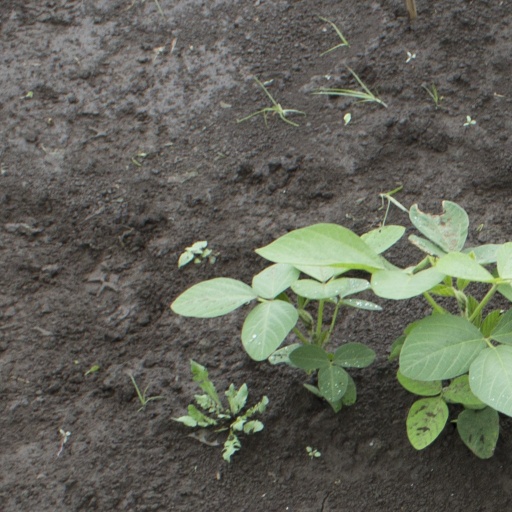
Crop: soybean